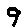
Label: 9